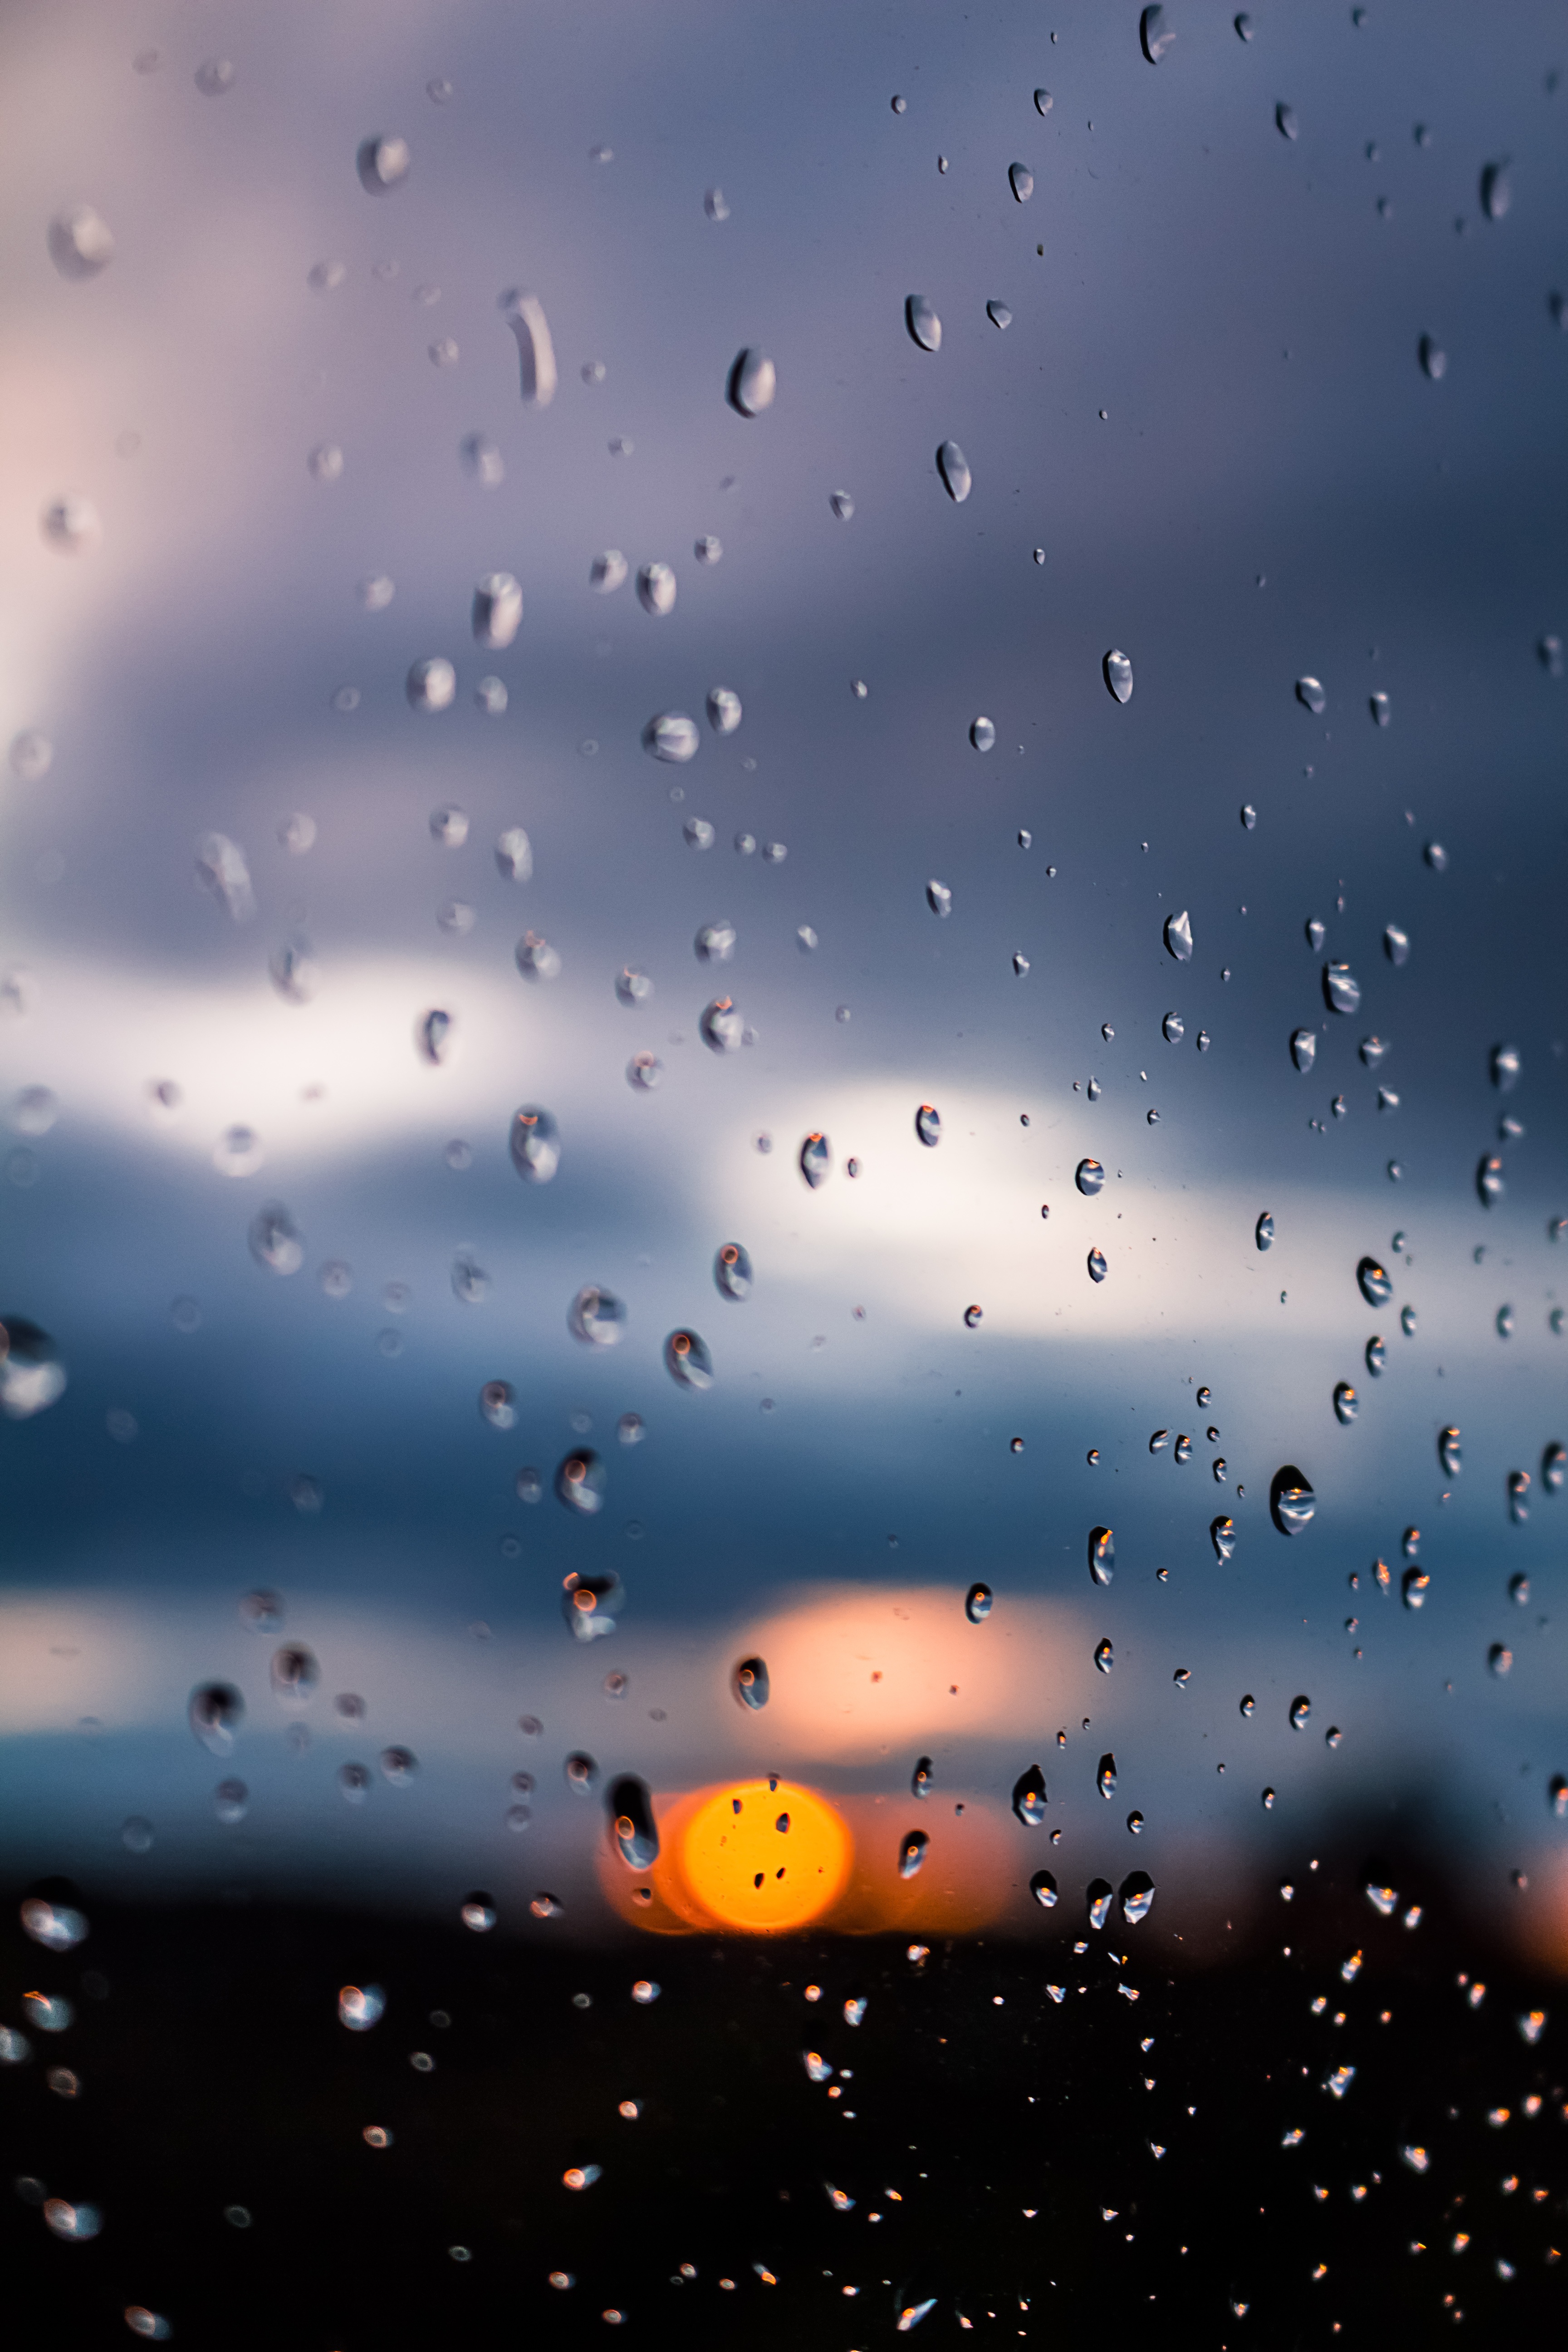
drop, sky, sun, rain, window, raindrop, evening, reflection, weather, mood, rainstorm, computer wallpaper